Free love

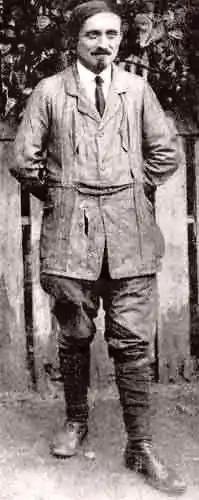
Émile Armand

Free love was a central tenet of the philosophy of the Fellowship of the New Life, founded in 1883 by the Scottish intellectual Thomas Davidson. Fellowship members included many illustrious intellectuals of the day, who went on to radically challenge accepted Victorian notions of morality and sexuality, including poets Edward Carpenter and John Davidson, animal rights activist Henry Stephens Salt, sexologist Havelock Ellis, feminists Edith Lees, Emmeline Pankhurst and Annie Besant and writers H. G. Wells, Bernard Shaw, Bertrand Russell and Olive Schreiner. Its objective was "The cultivation of a perfect character in each and all," and believed in the transformation of society through setting an example of clean simplified living for others to follow. Many of the Fellowship's members advocated pacifism, vegetarianism and simple living.